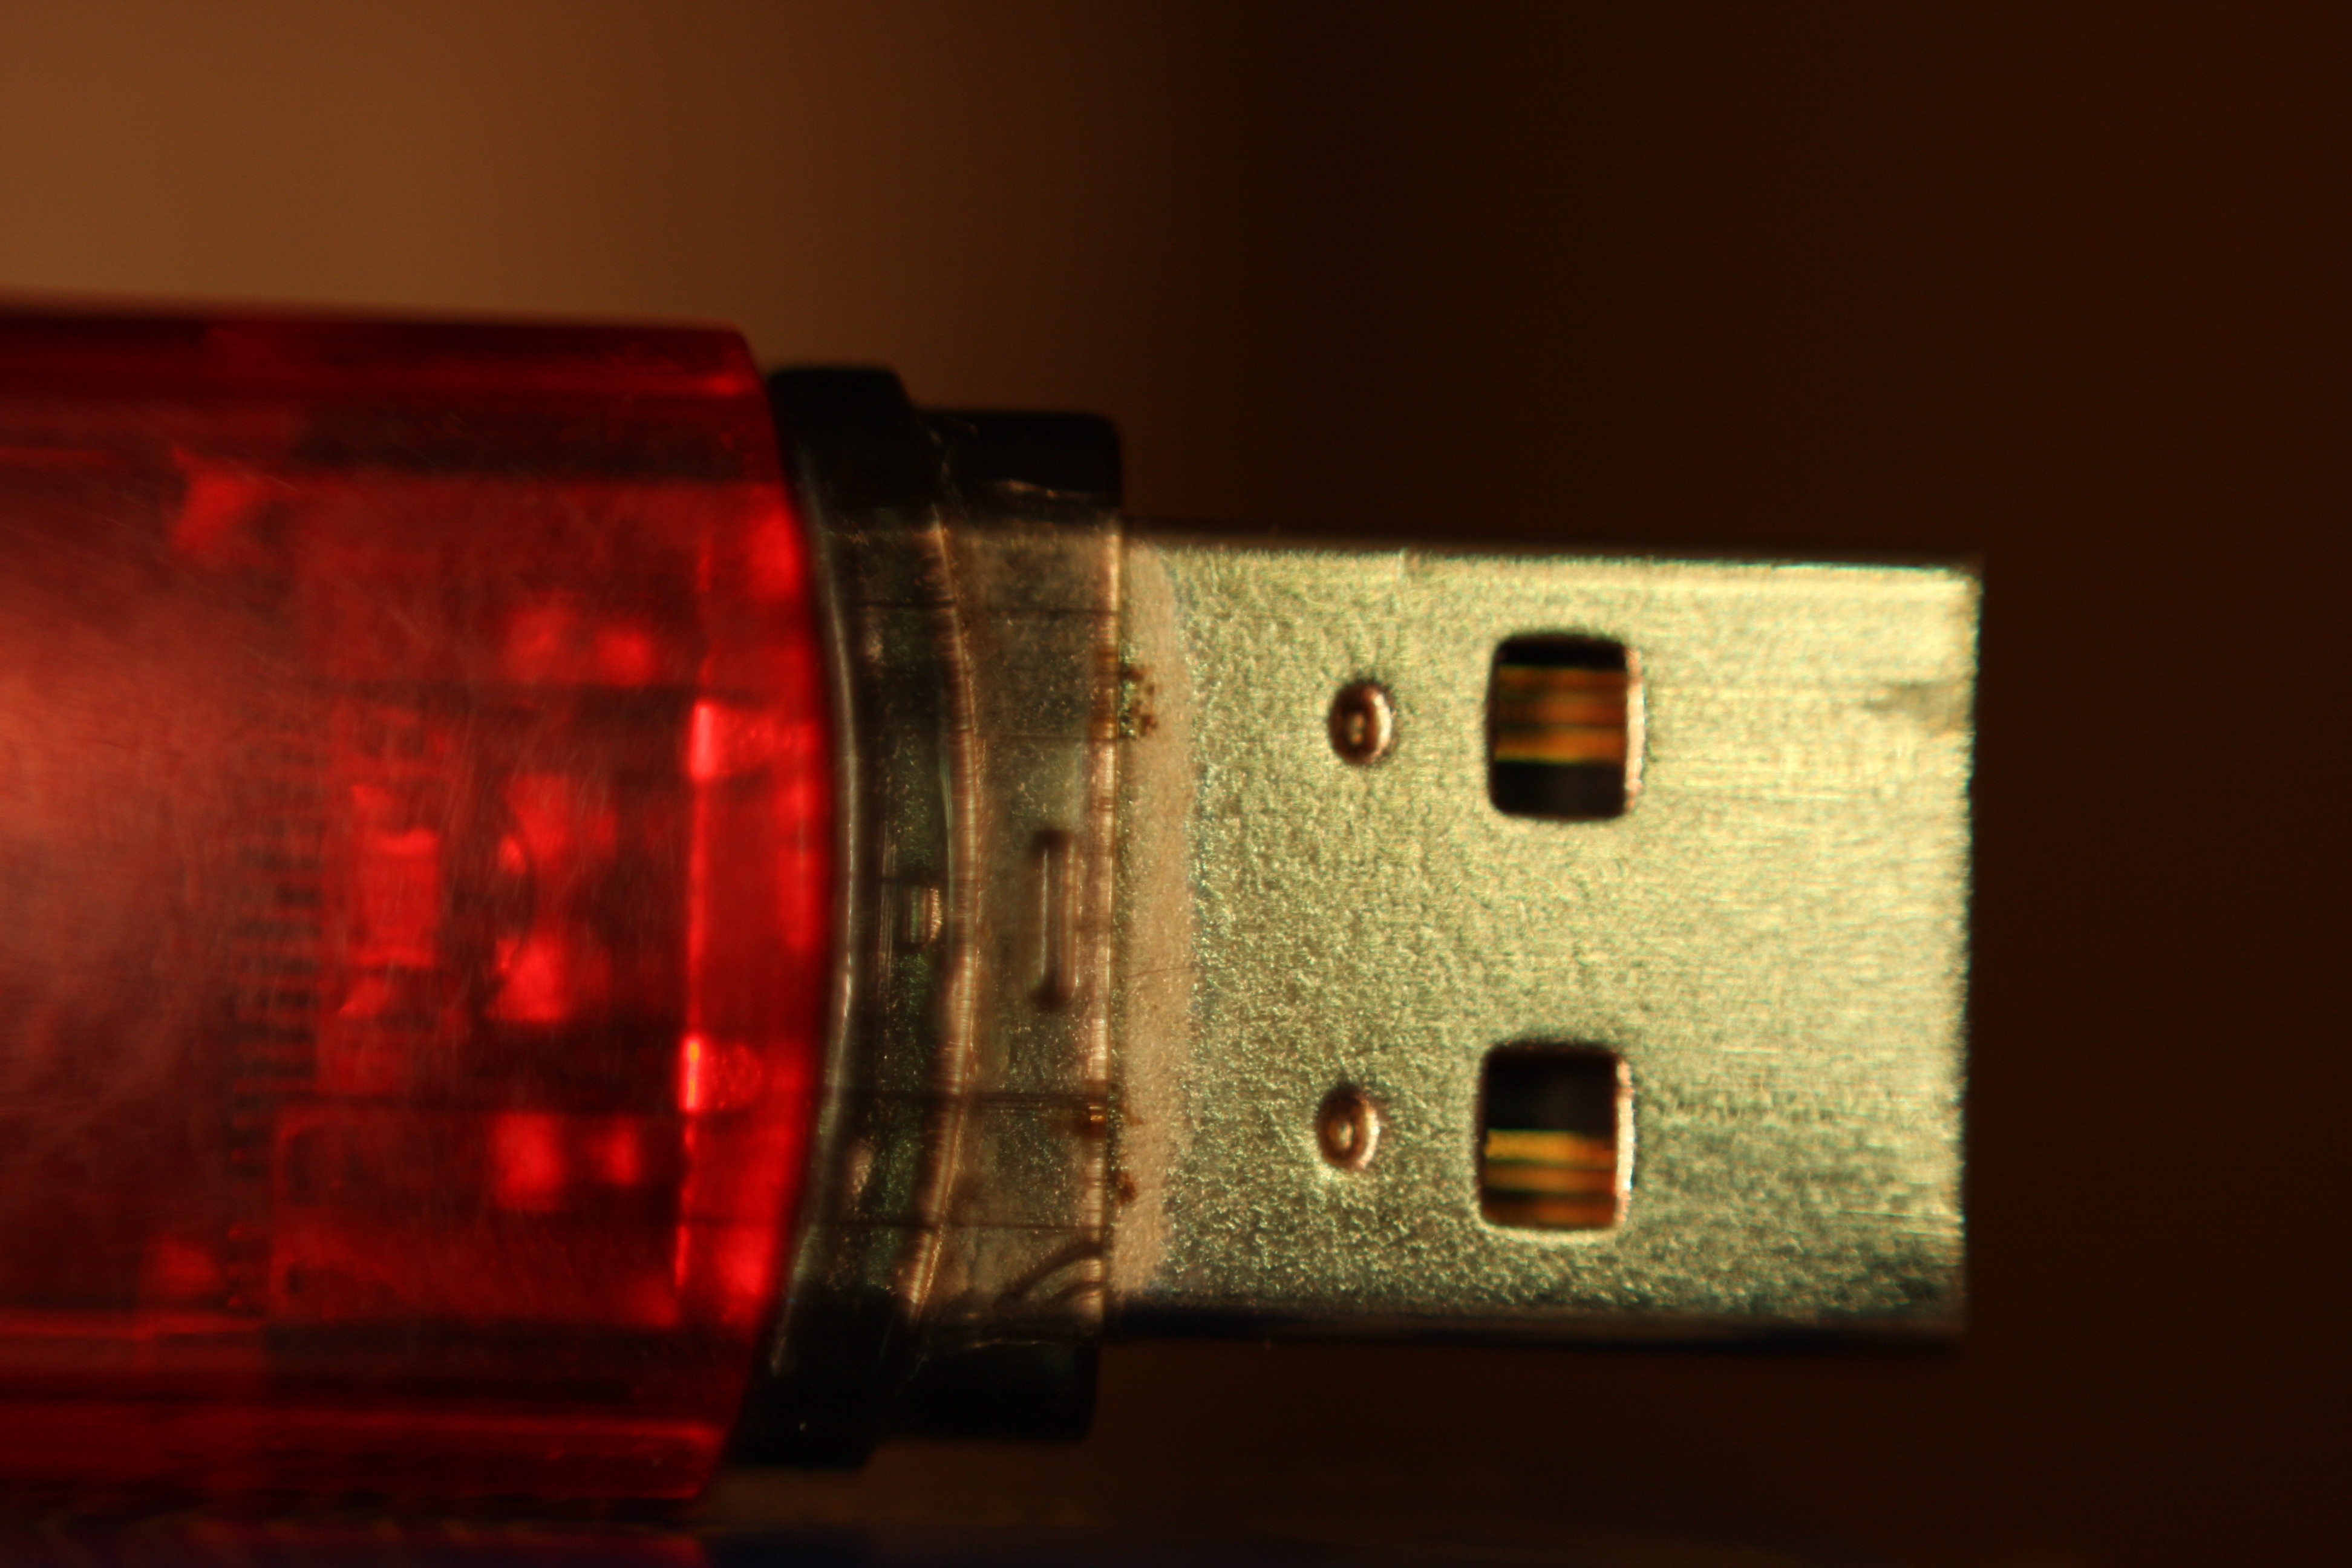
computer, technology, red, equipment, memory, lighting, storage, electronics, digital, media, usb, disk, stick, data, copy, plug, chip, memory stick, removable, electronic device, electronics accessory